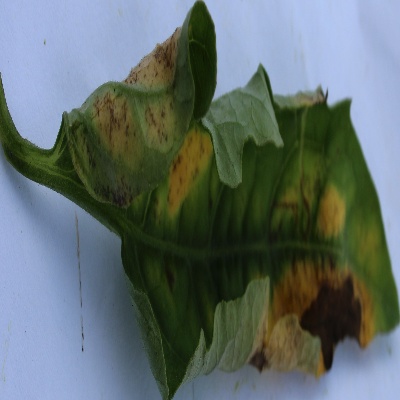
Crop: Tomato
Condition: leaf blight